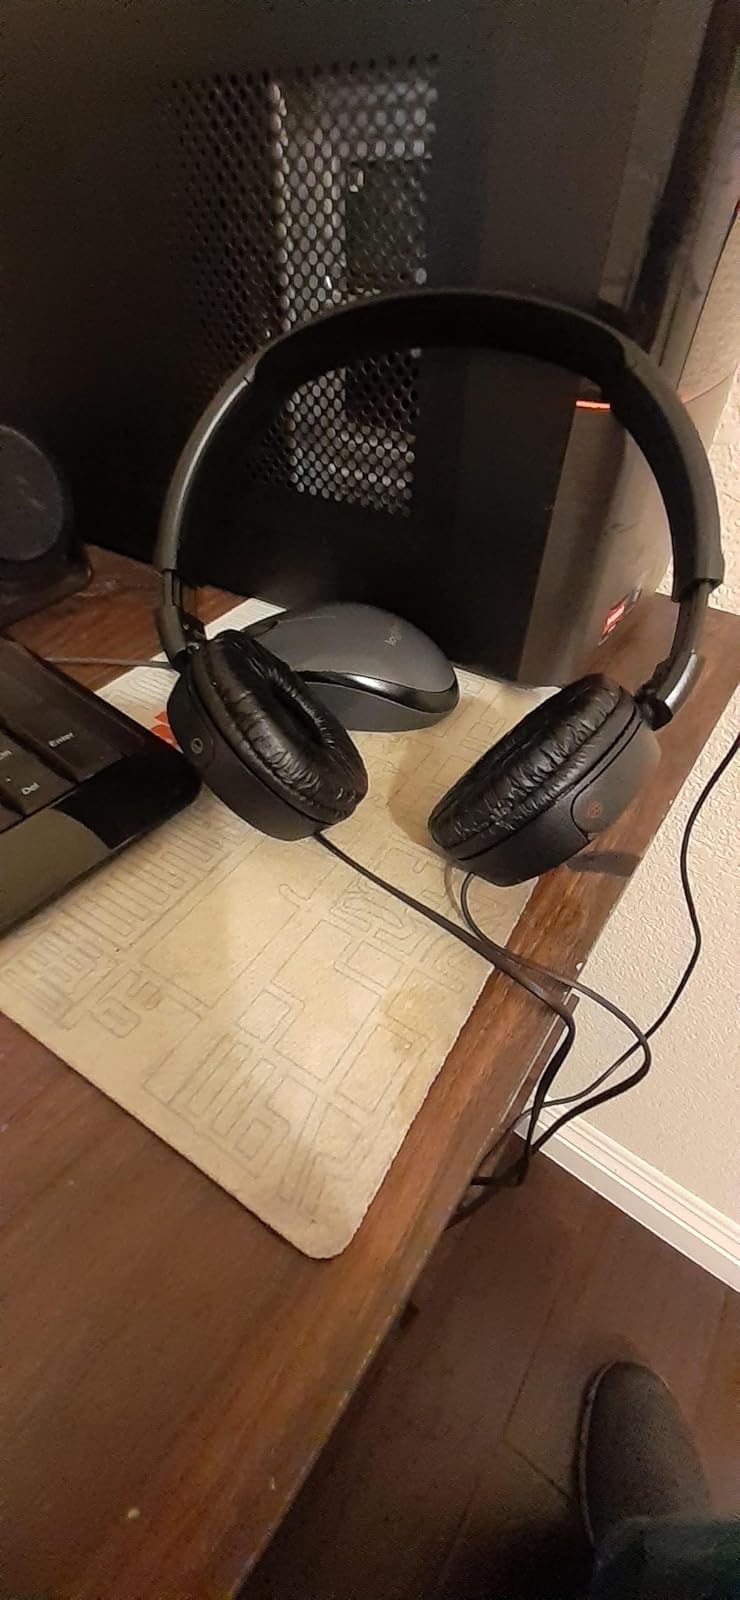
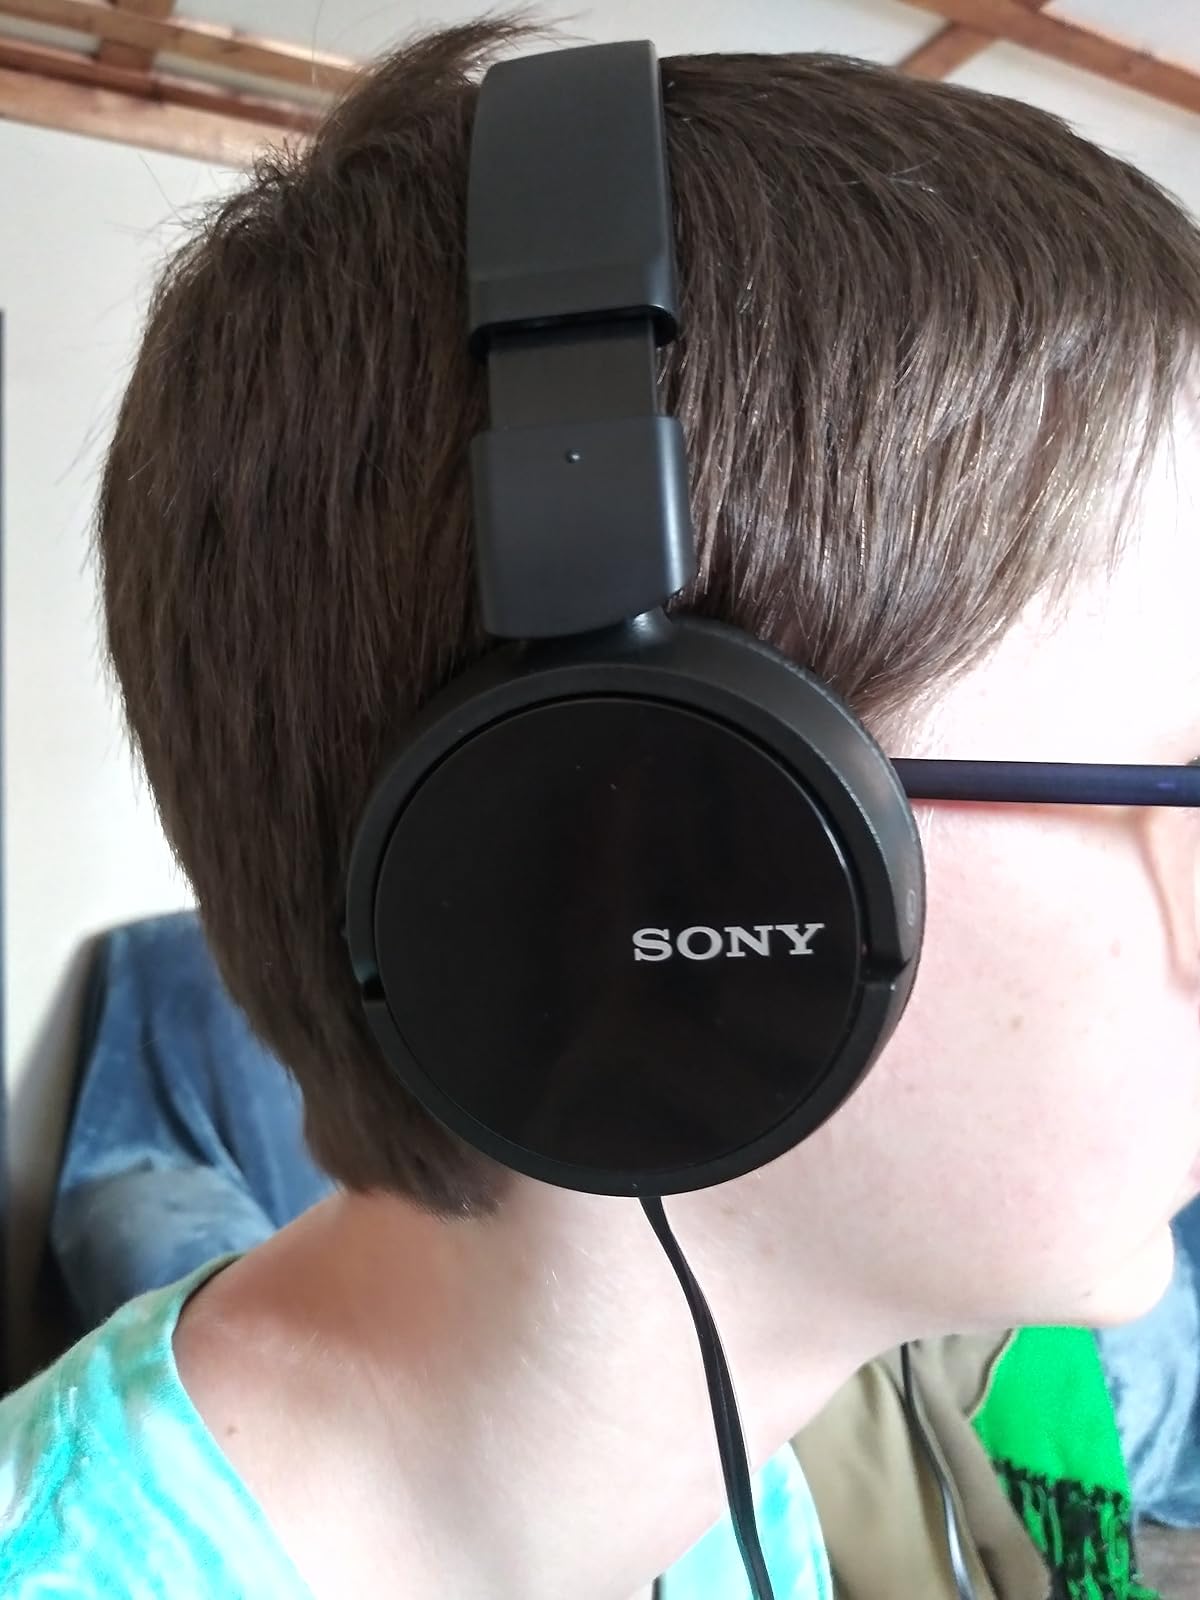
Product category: headphones
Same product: yes